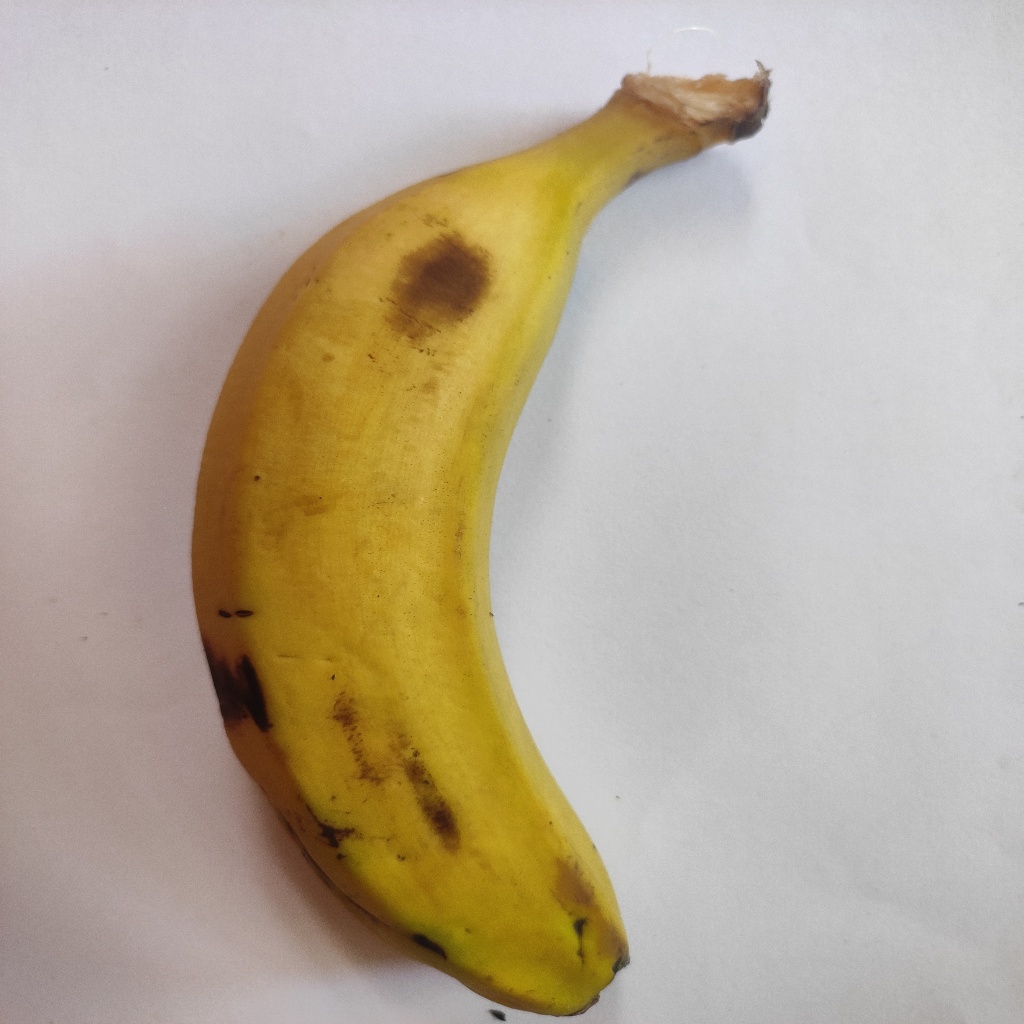
Crop: banana
Quality class: Class_A